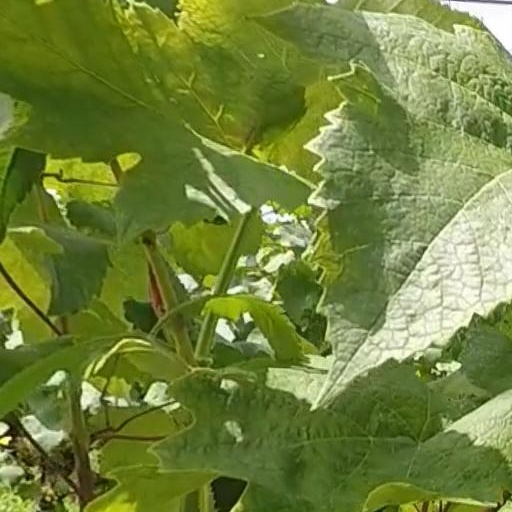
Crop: grape